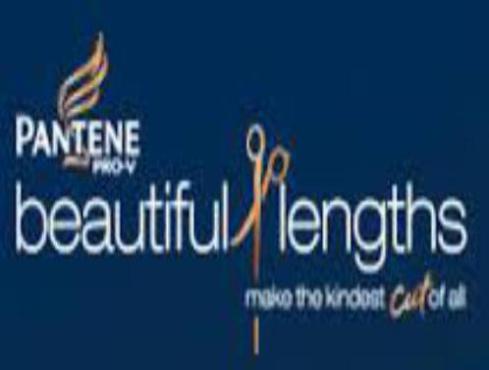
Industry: Necessities